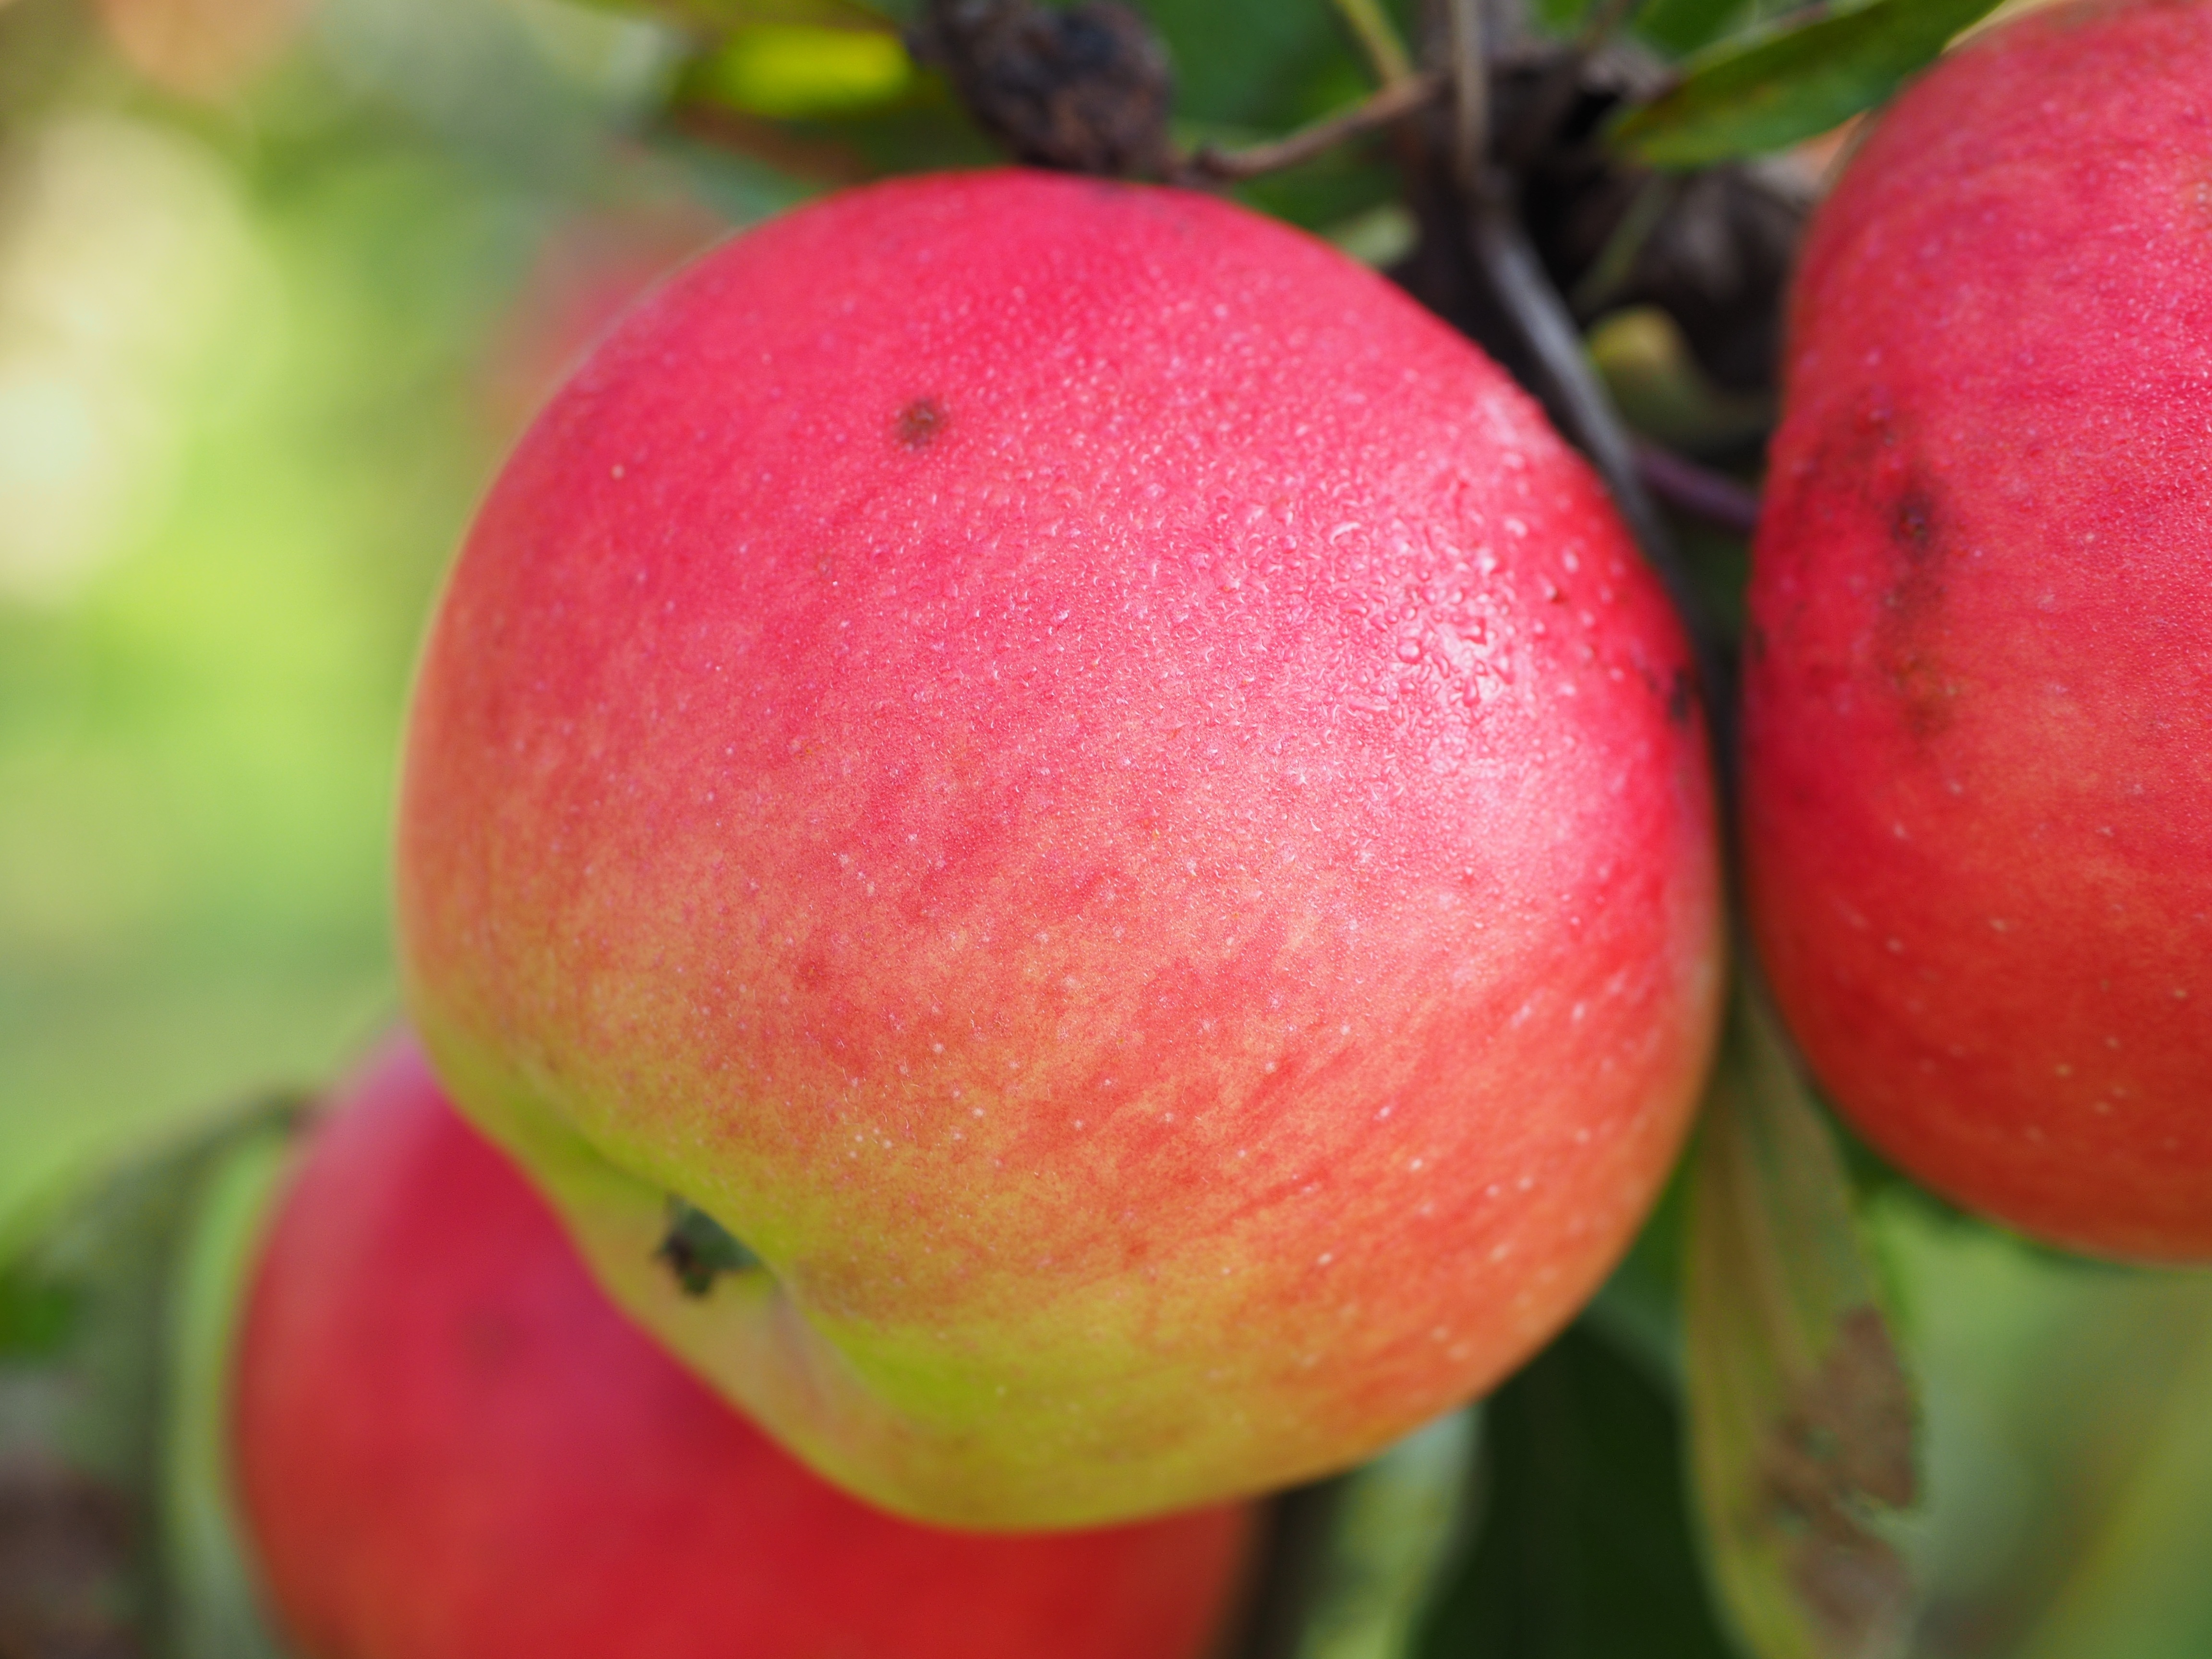
apple, plant, fruit, flower, orchard, food, red, produce, healthy, vitamins, frisch, apple tree, flowering plant, rose family, nectarine, land plant, rose order